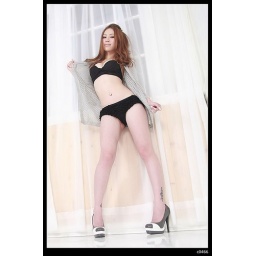
Nicole got pretty face and good figure,when she dressed black Underwear in studio, it was so charming and attractive